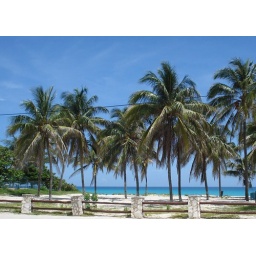
Your typical street side view of the beach in Varadero.